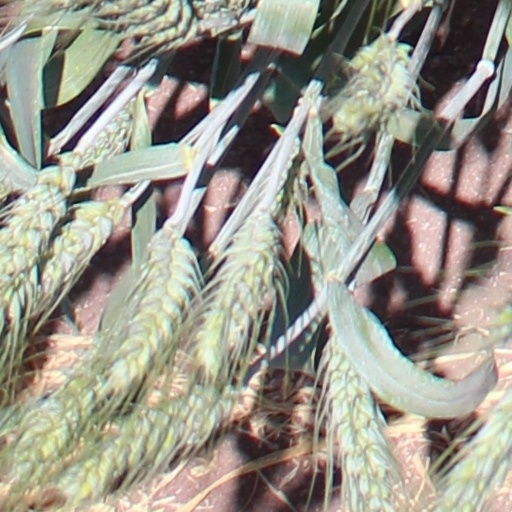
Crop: wheat